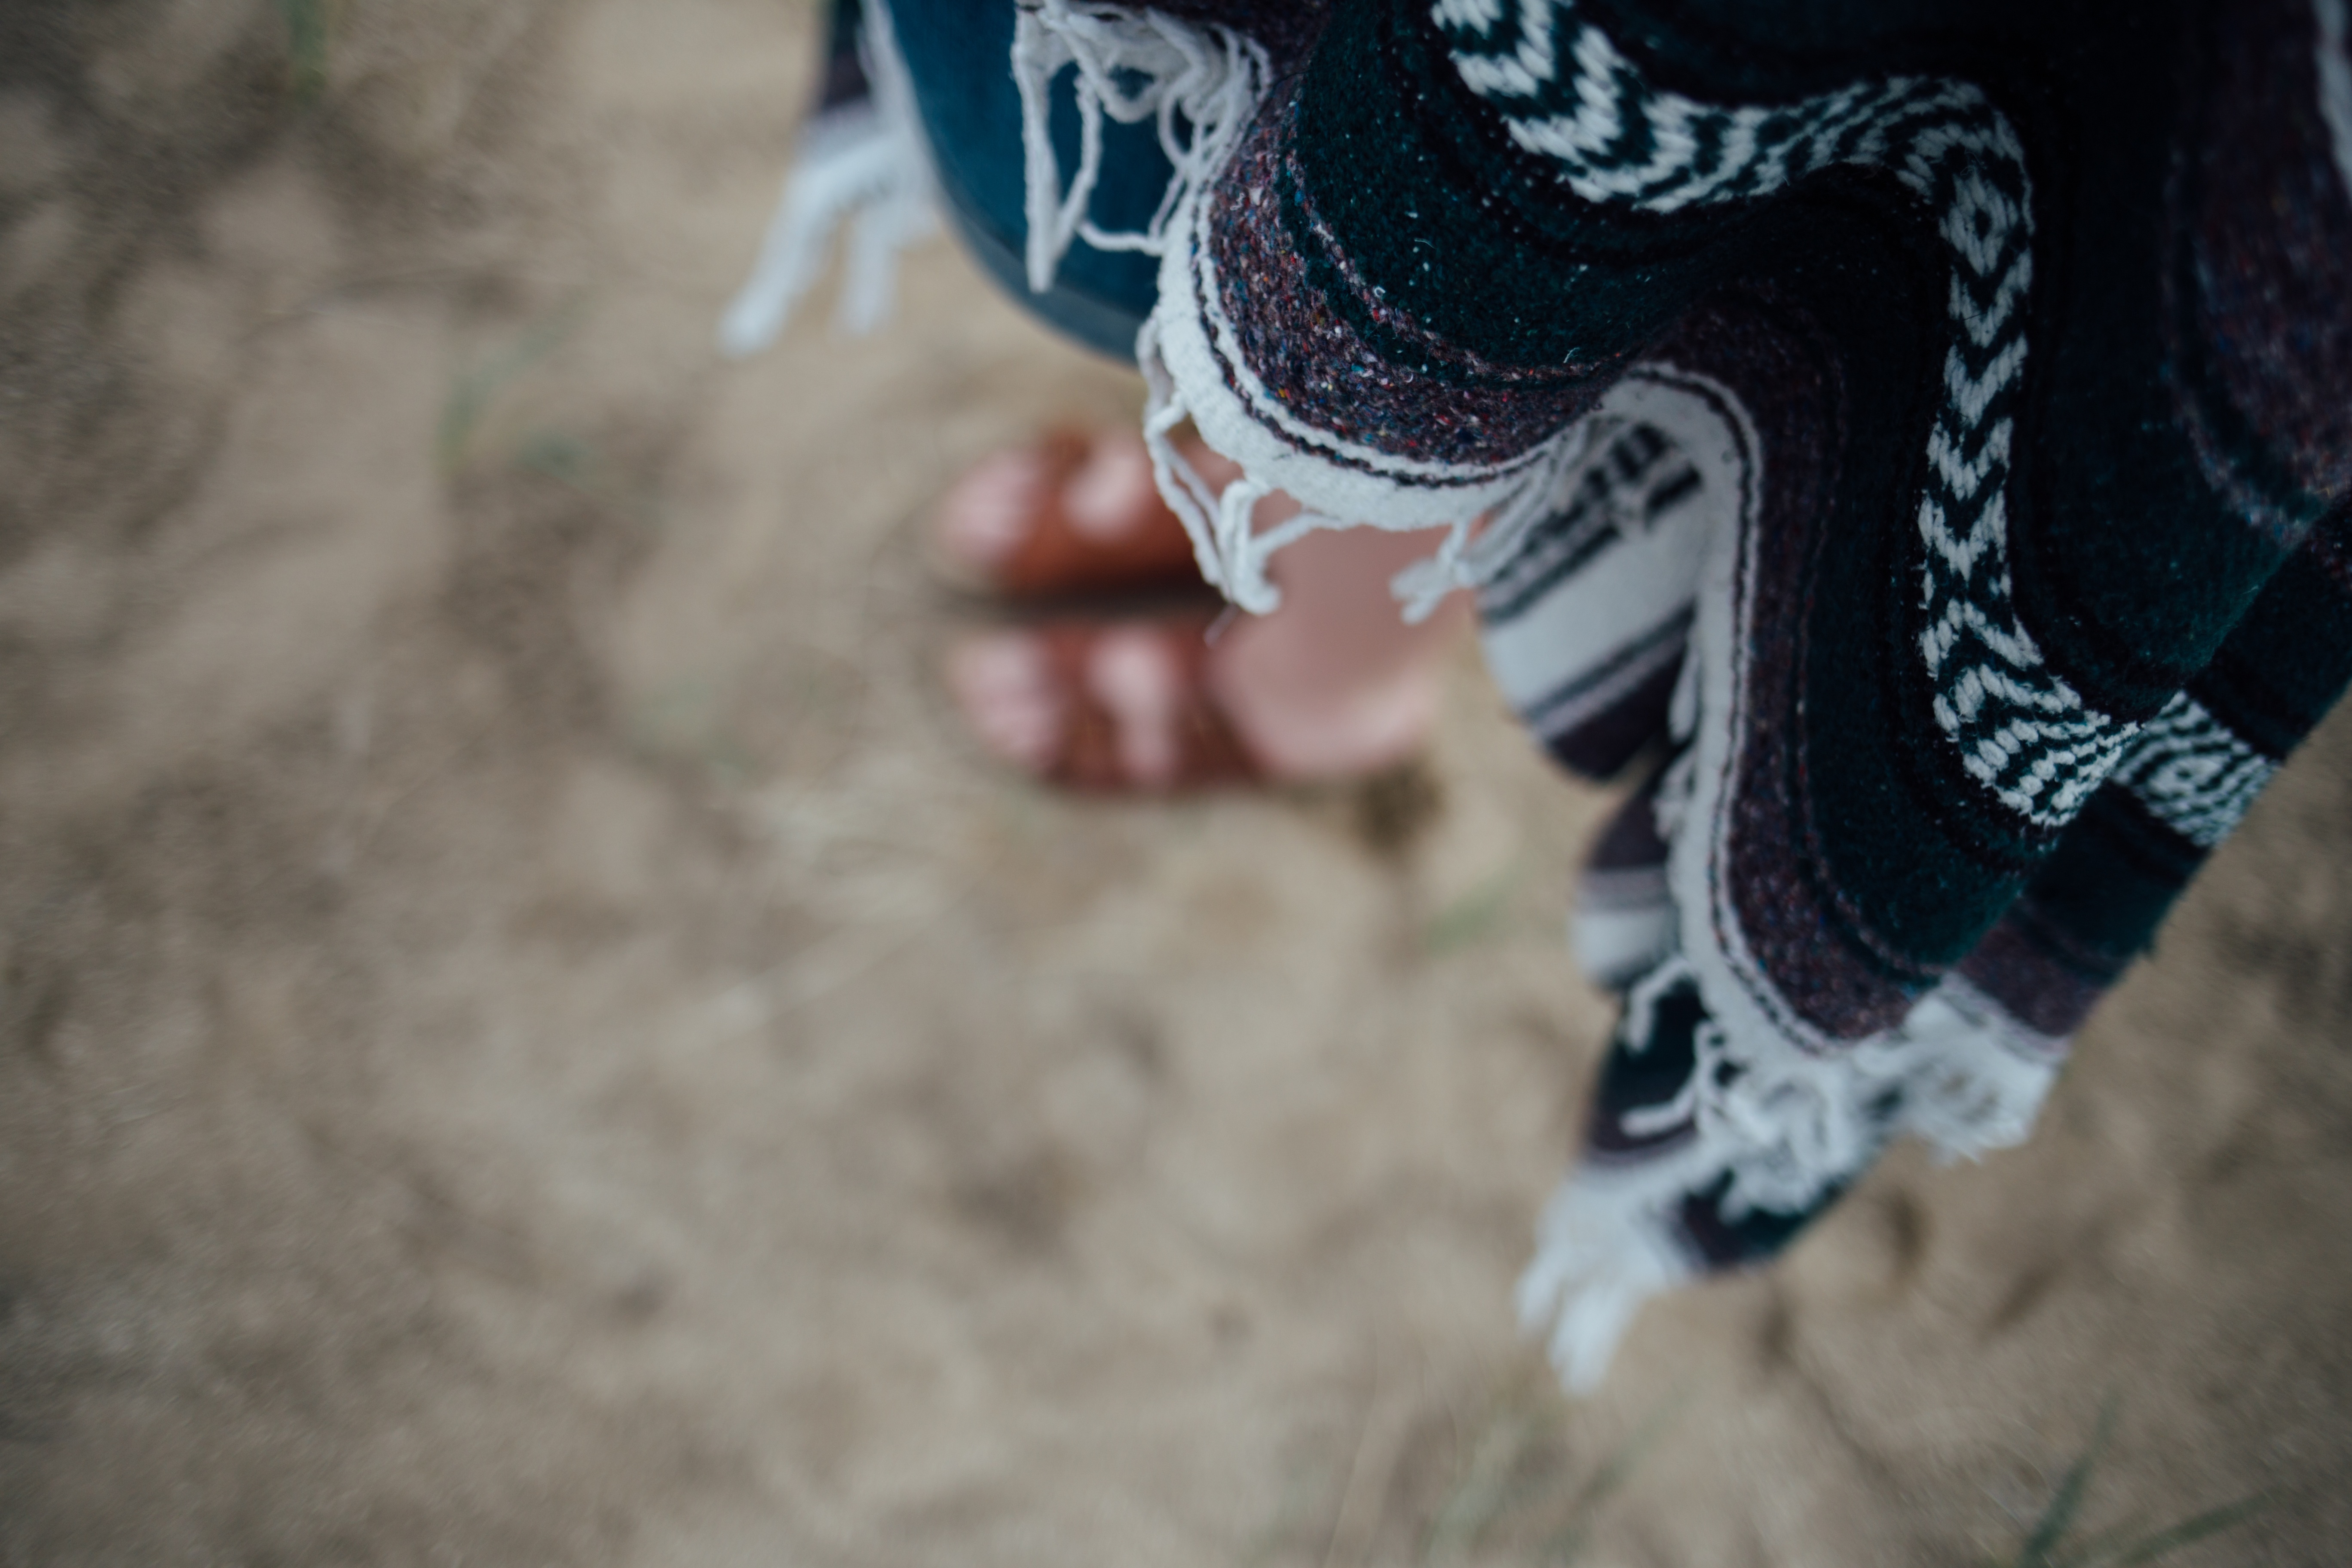
person, shoe, girl, feet, standing, fun, dress, skirt